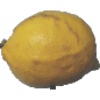
Label: Lemon 1